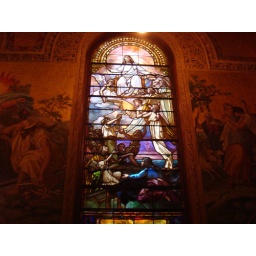
glass in window